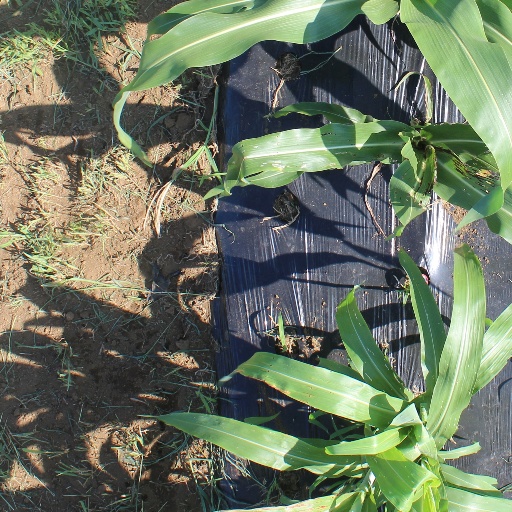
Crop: sorghum